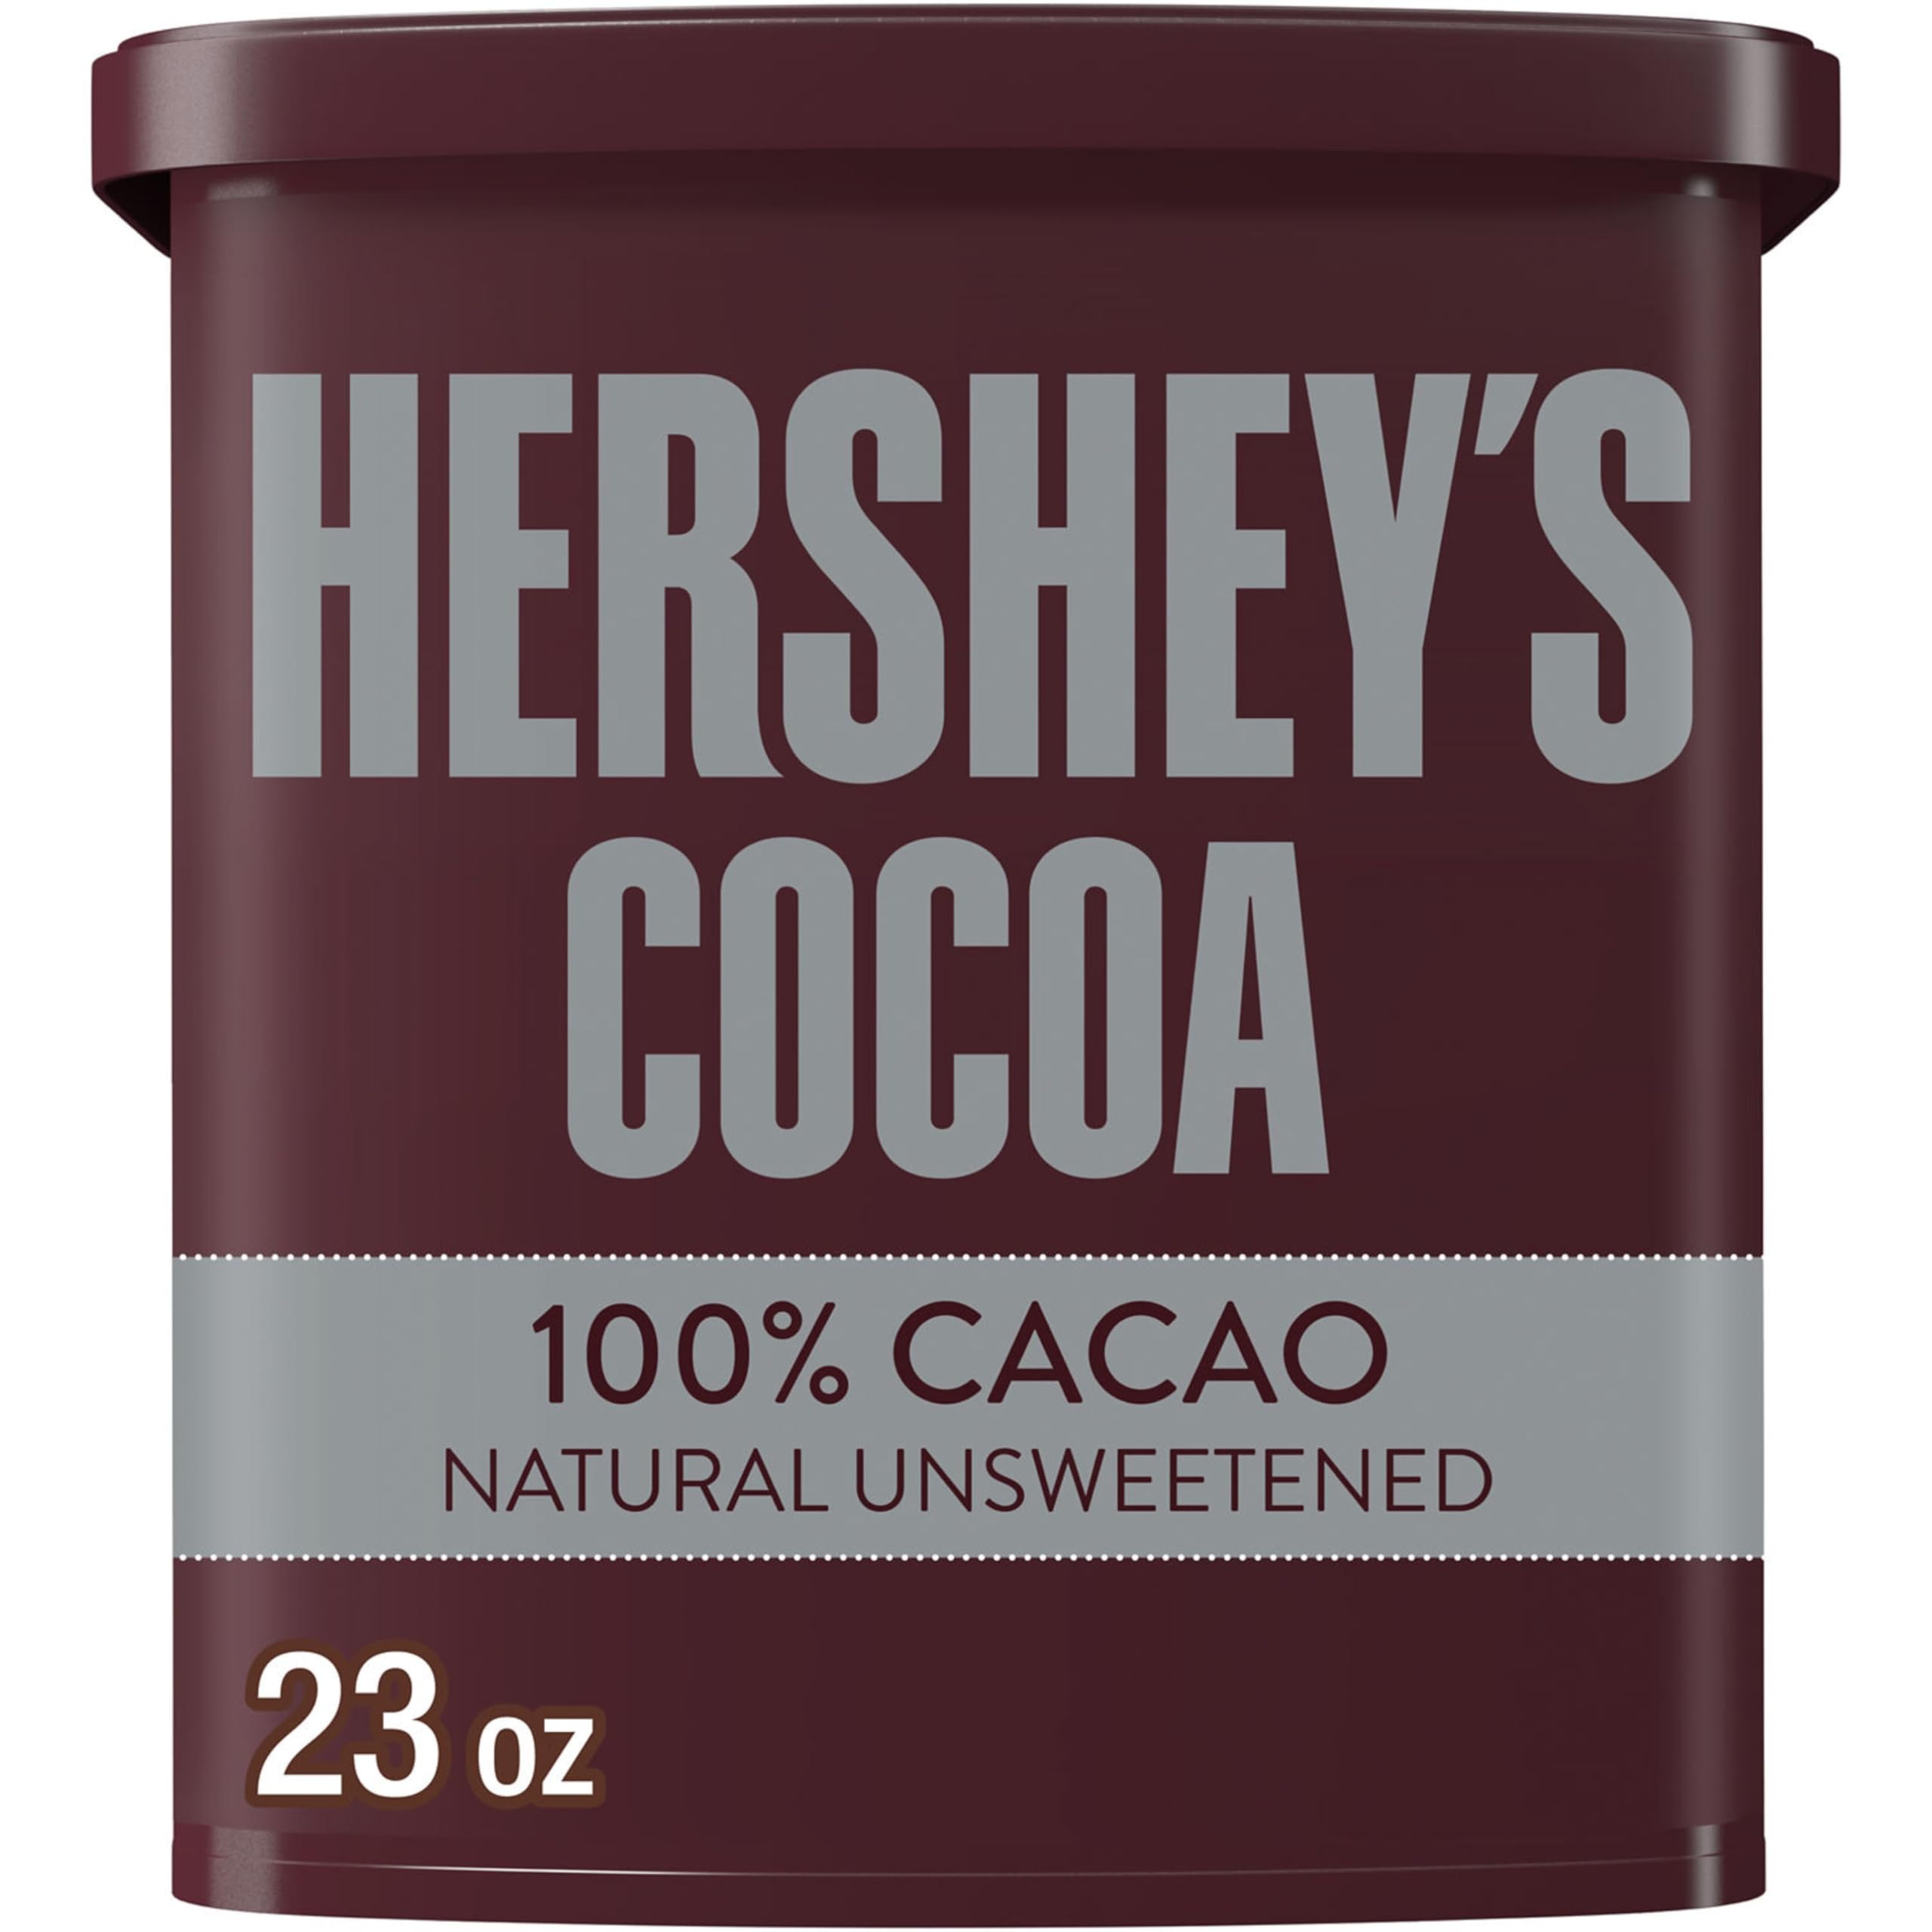
Item Name: HERSHEY'S Natural Unsweetened Cocoa Powder Can, 23 oz
Bullet Point 1: Contains one (1) 23-ounce can of HERSHEY'S Natural Unsweetened Cocoa Powder
Bullet Point 2: From heavenly hot chocolate to fabulous frostings and gluten free desserts, this can of 100 percent cacao is naturally unsweetened, highly versatile and delicious
Bullet Point 3: A kosher, gluten free baking cocoa powder packaged in a resealable can for retained freshness after every baking endeavor
Bullet Point 4: Perfect in homemade desserts for birthday parties, anniversary dates, back to school events and graduation celebrations
Bullet Point 5: Give baking and hot chocolate making 100 percent with HERSHEY'S cocoa added to your Valentine's Day, Christmas, Easter and Halloween candy and dessert selections
Value: 23.0
Unit: Ounce

Price: 10.985